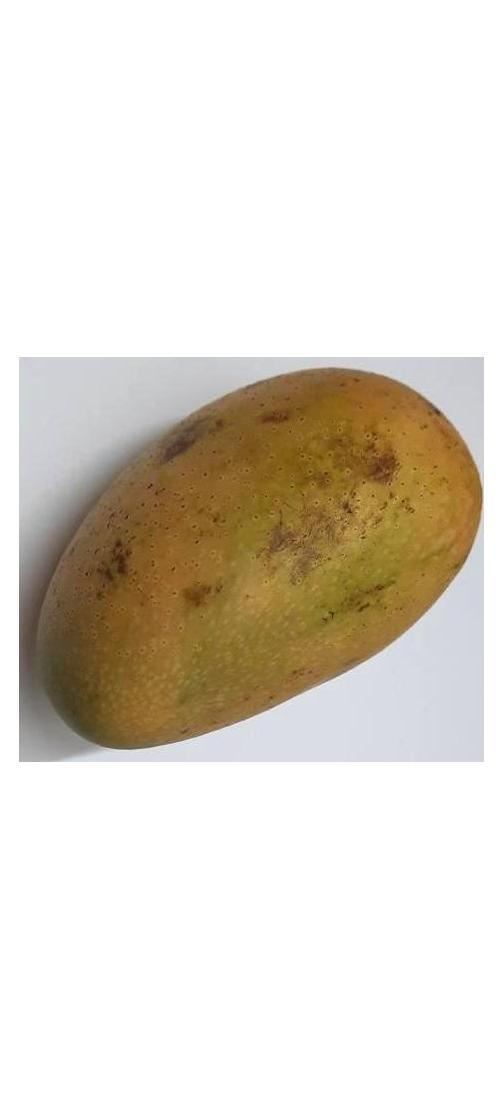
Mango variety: Ashshina Classic